Circular economy

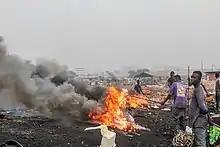
Not all types of recycling processes (one circularity process) have equal impact on health and sustainability.

For sustainability and health, the circularity process designs may be of crucial importance. Large amounts of electronic waste are already recycled but far from where they were consumed, with often low efficiency, and with substantial negative effects on human health and the foreign environment.